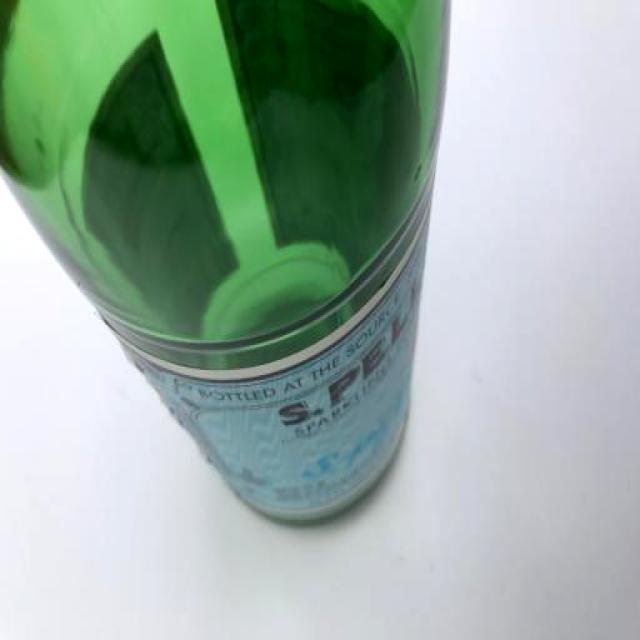
Label: Glass